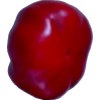
Label: red_pepper